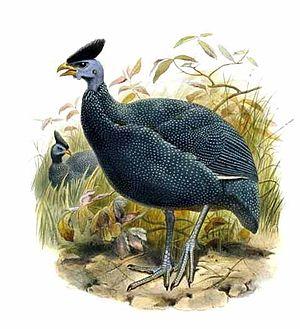
La Pintade plumifère est une espèce d'oiseau appartenant à la famille des Numididae.